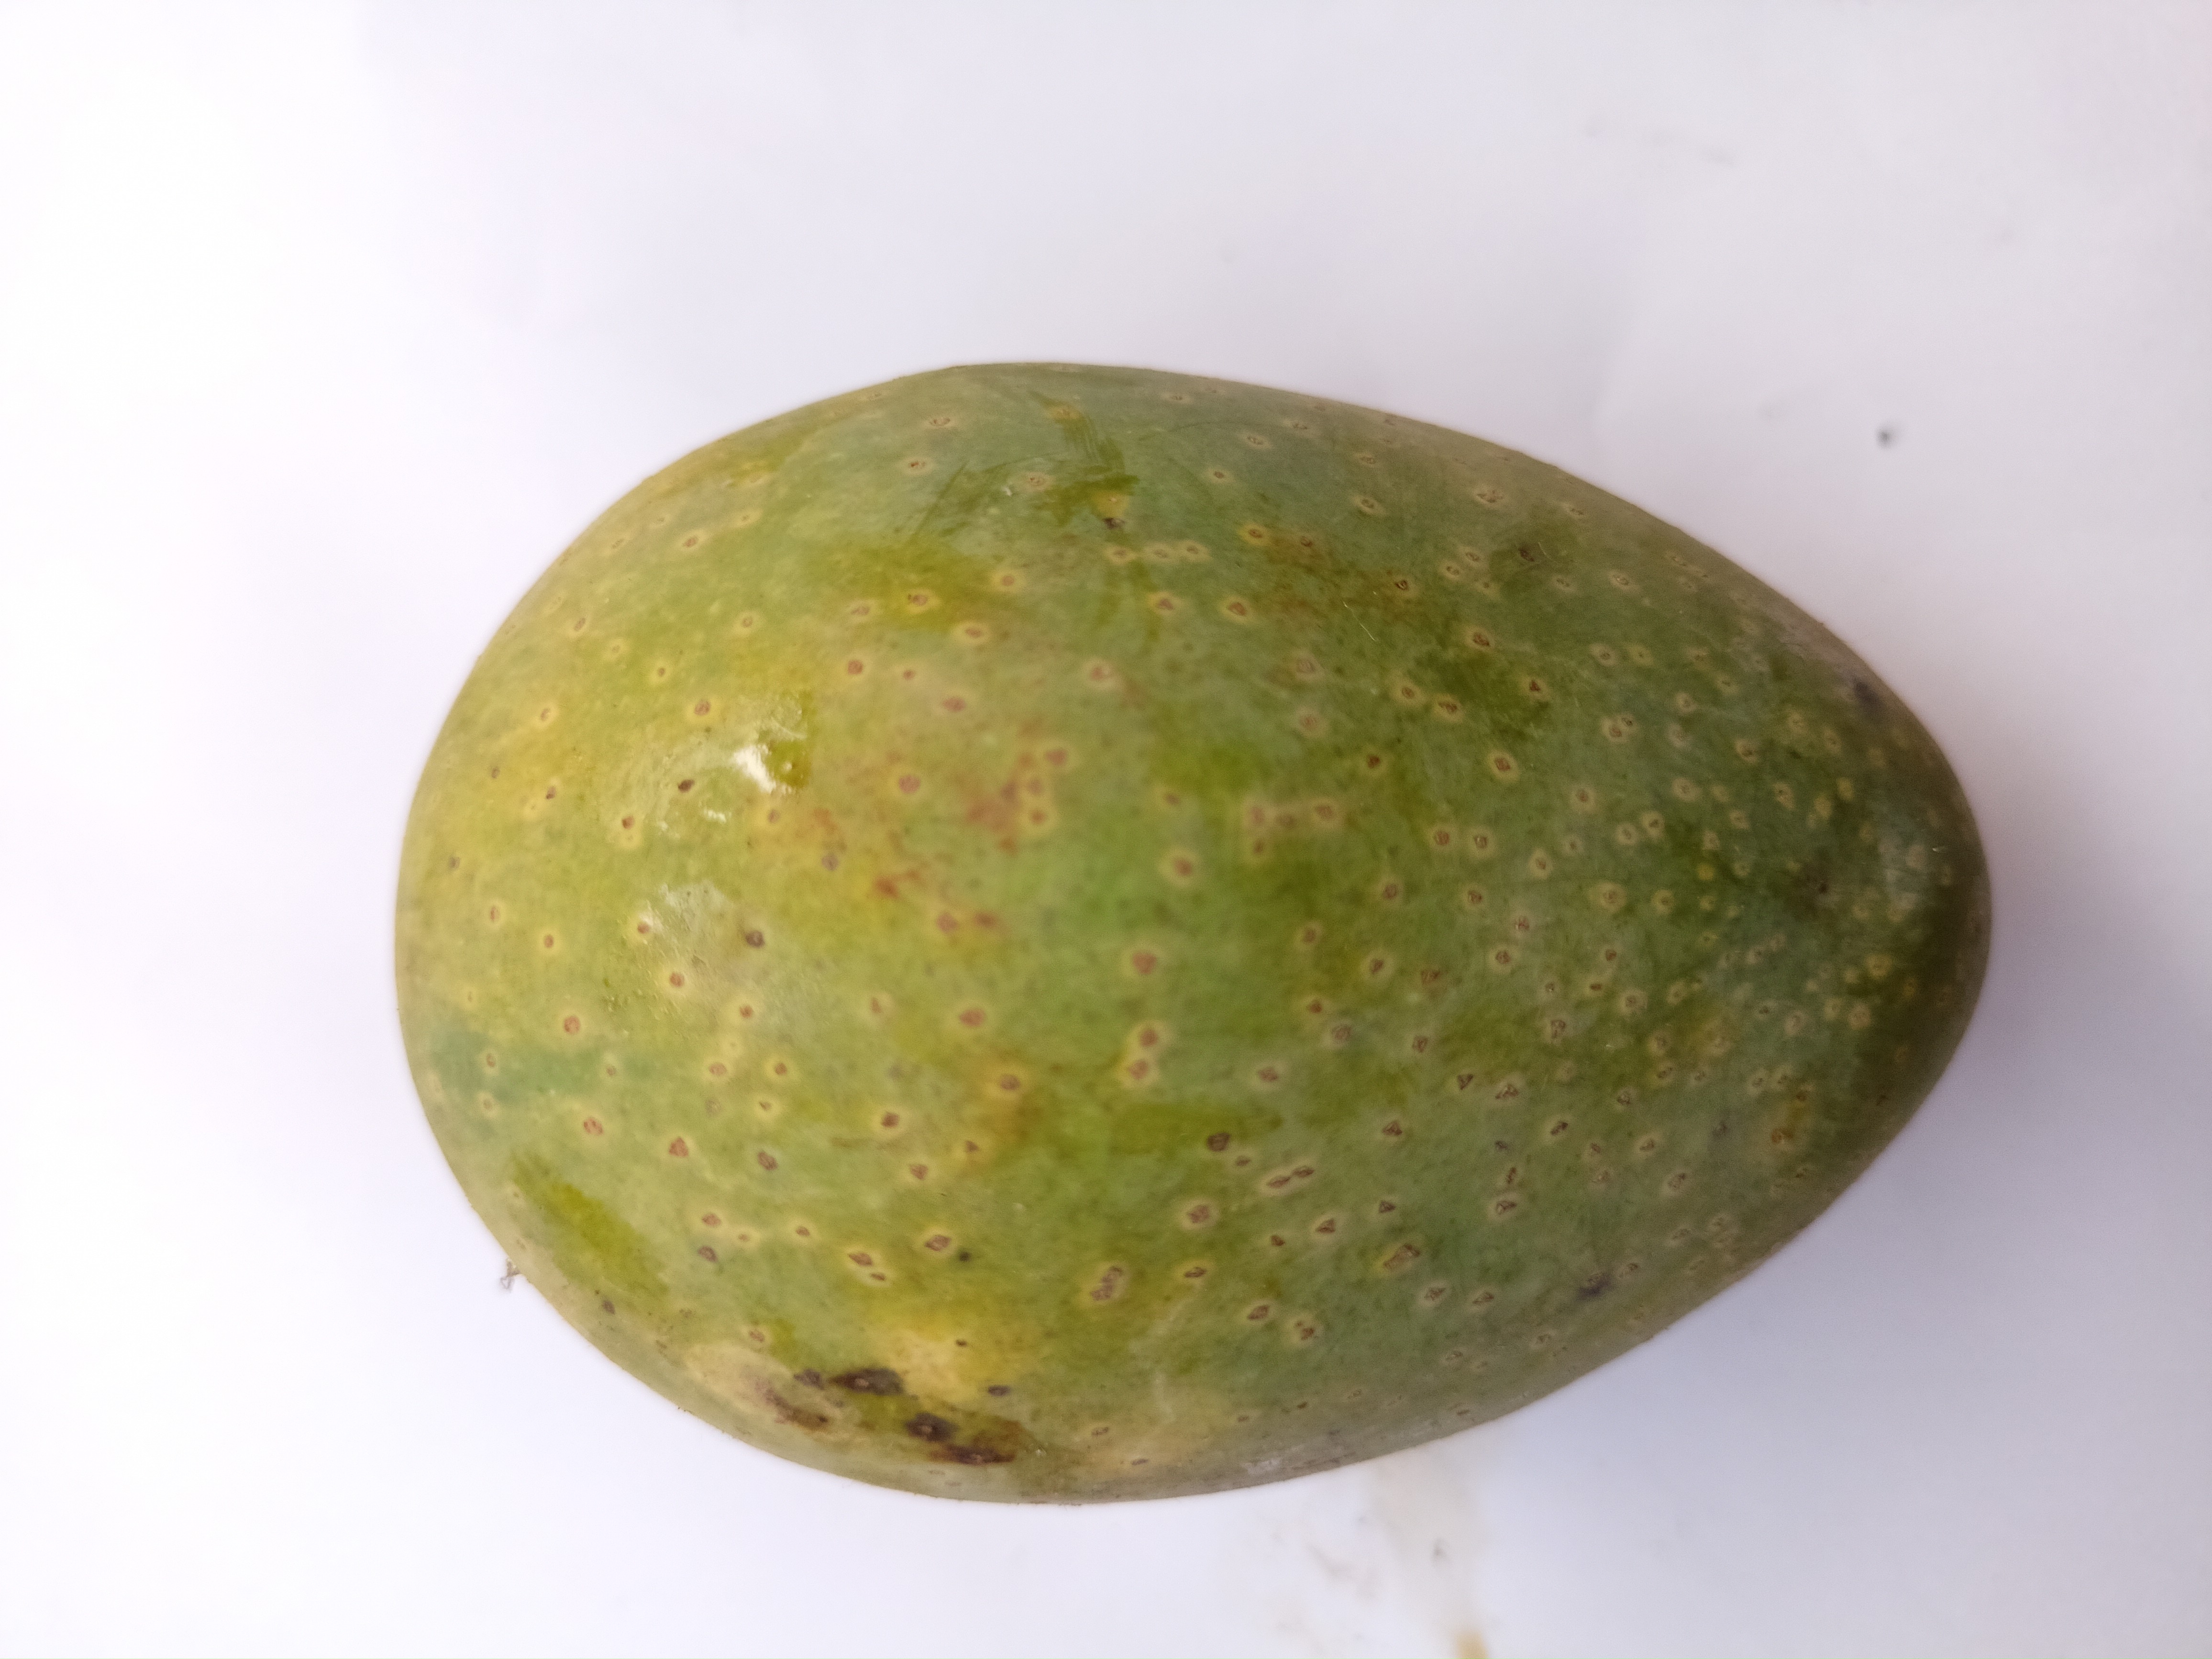
Mango variety: GopalBhog